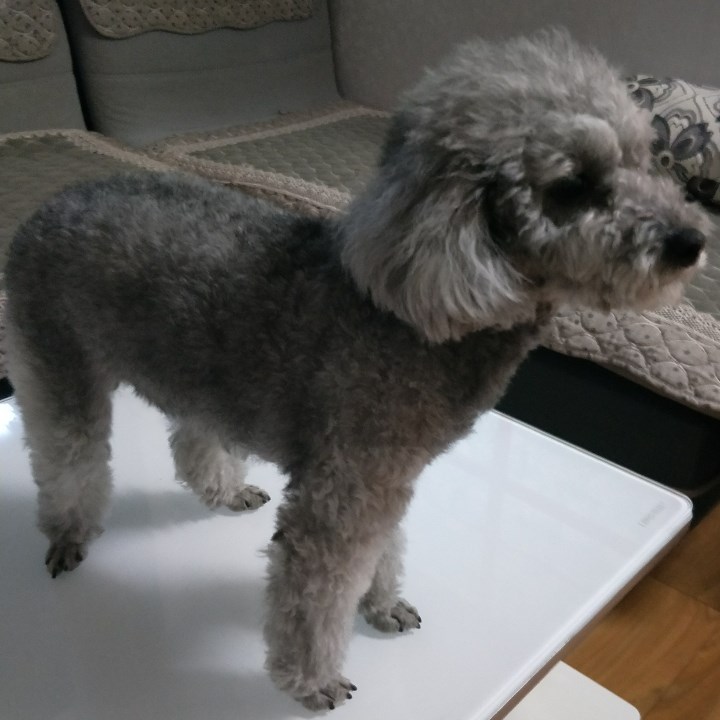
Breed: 2925-n000114-toy_poodle